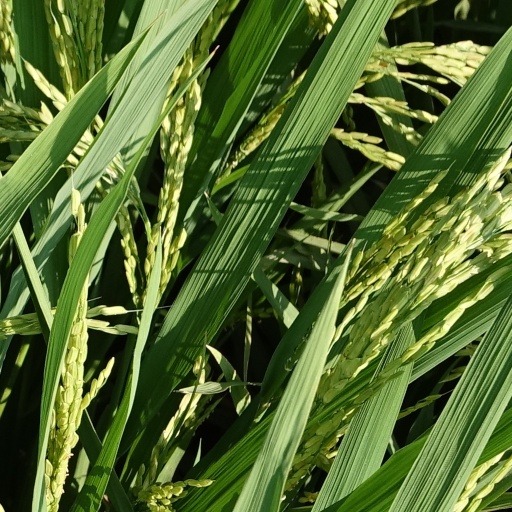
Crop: rice